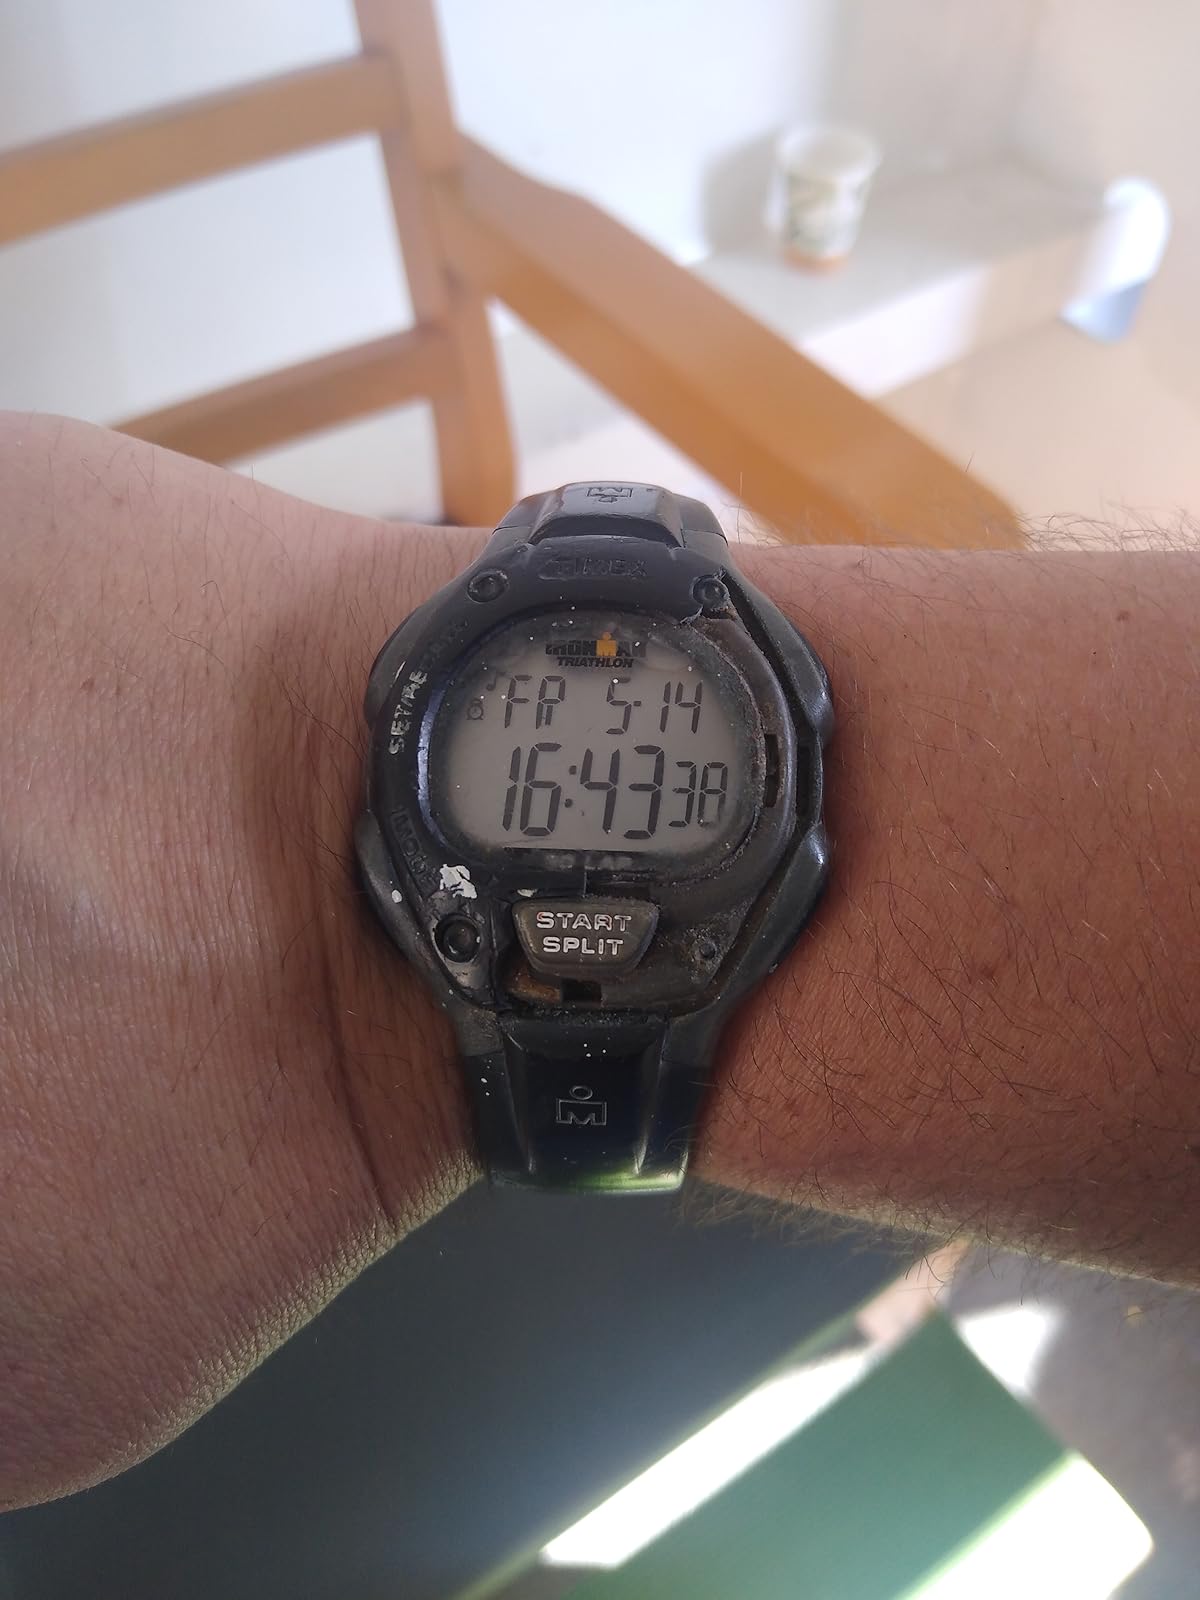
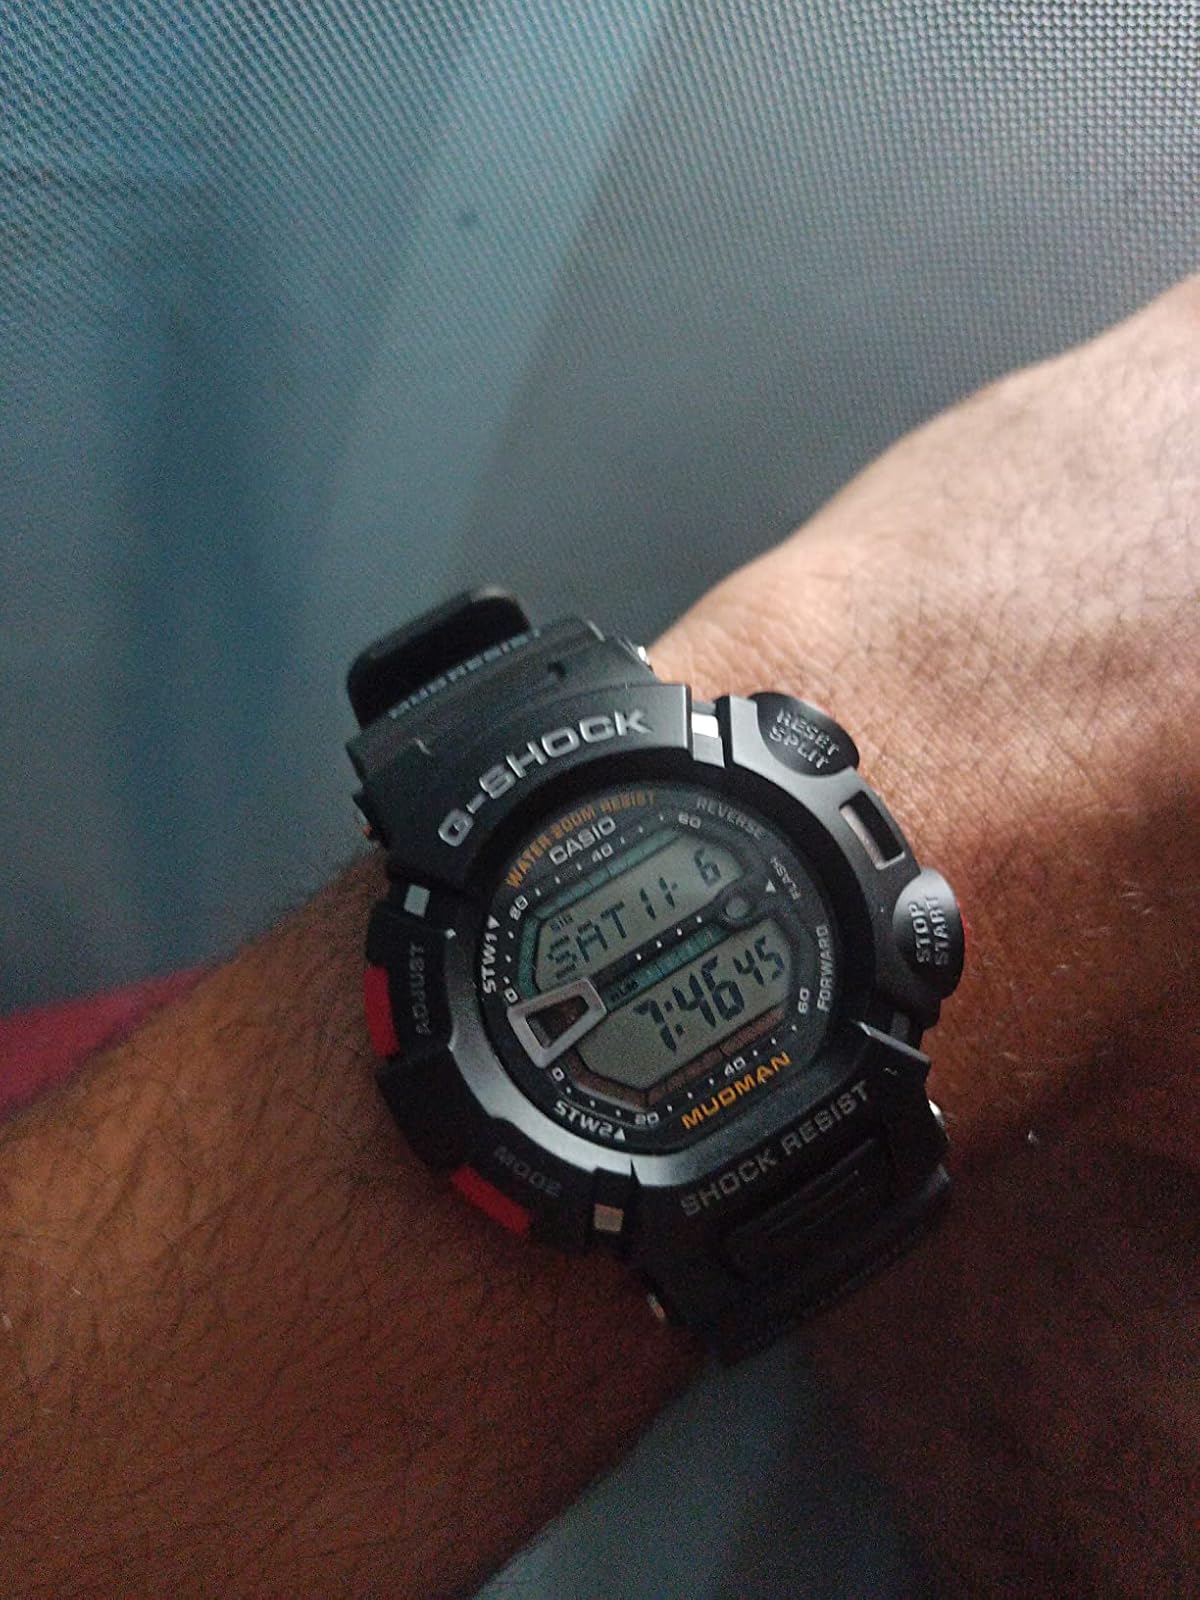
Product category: accessories_watch
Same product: no